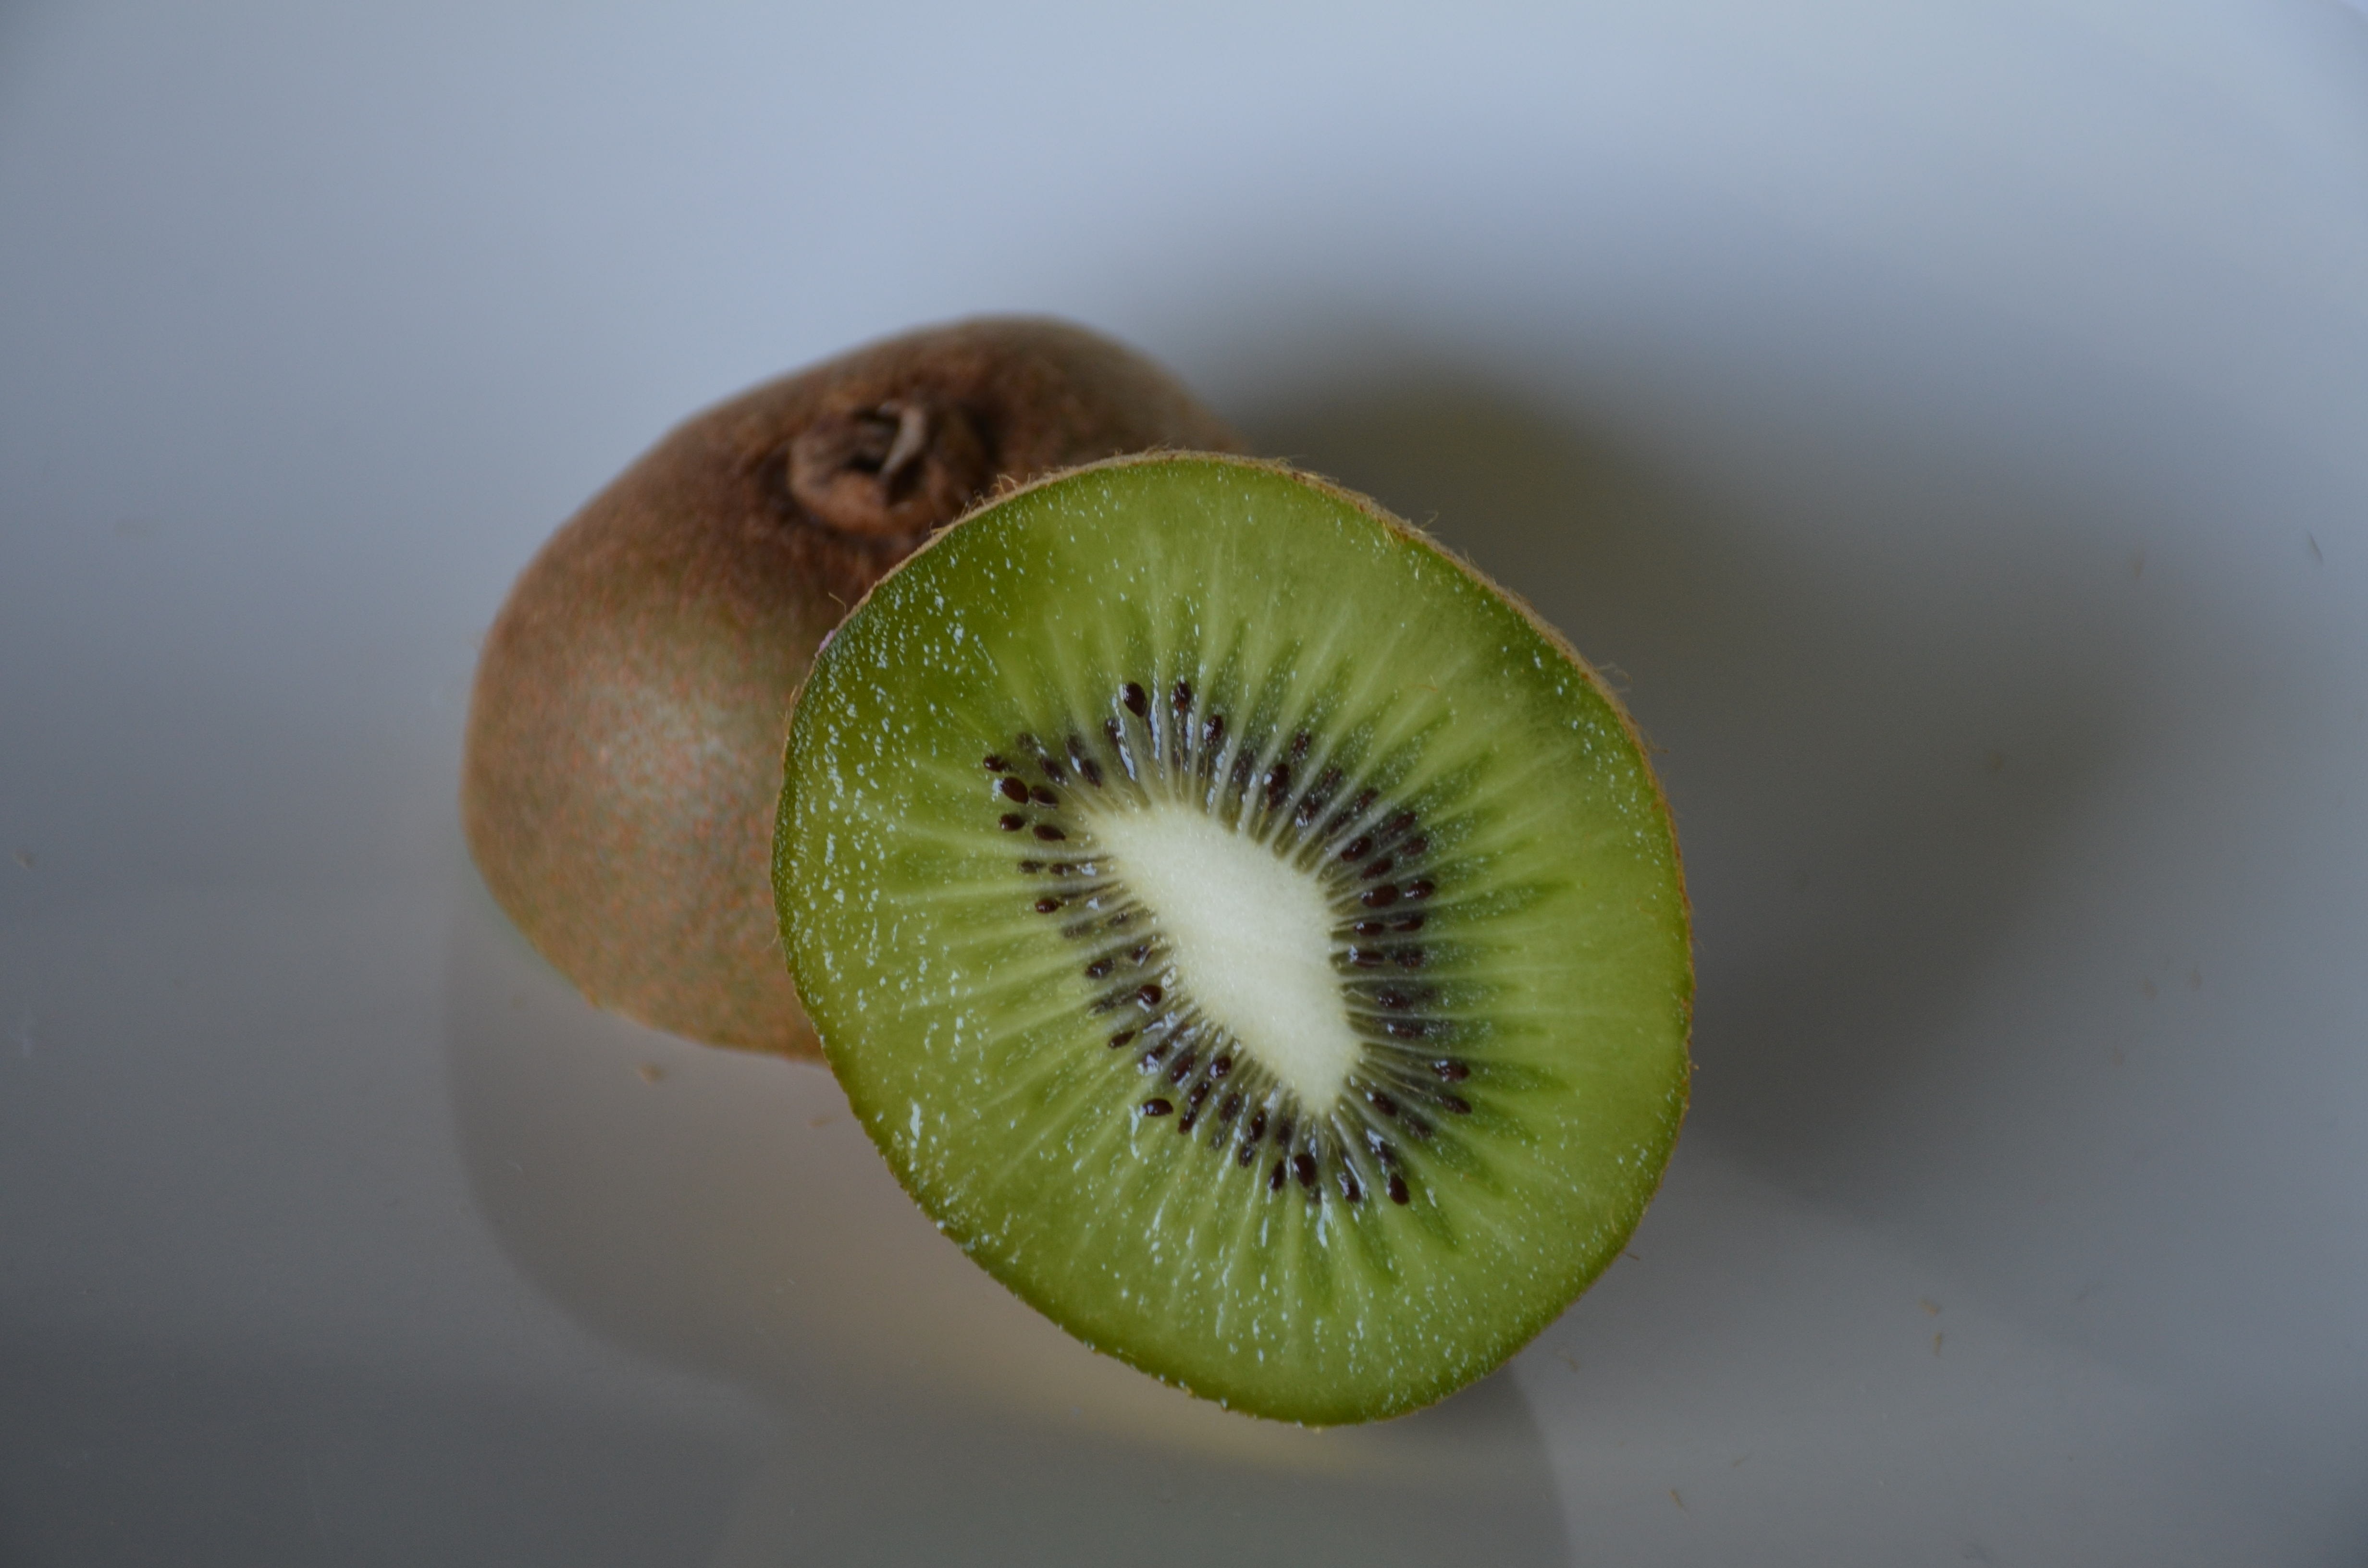
plant, photography, fruit, leaf, flower, food, green, produce, fresh, healthy, close up, kiwi, organic, macro photography, flowering plant, land plant, kiwifruit